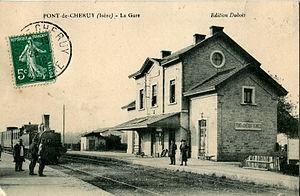
Carte postale ancienne éditée par DuboisPont-de-Chéruy
Pont-de-Chéruy est une commune française située dans le département de l'Isère en région Auvergne-Rhône-Alpes.
Tignieu-Jameyzieu est une commune française située dans le département de l'Isère en région Auvergne-Rhône-Alpes.
Le Chemin de fer de l'Est de Lyon est un ancien réseau ferroviaire secondaire français à voie normale situé en partie dans le département du Rhône et en partie dans le département de l'Isère et qui reliait la Gare de Lyon-Est à Aoste-Saint-Genix via Crémieu, Saint-Hilaire de Brens et Soleymieu-Sablonnière.